Samandar Rzayev

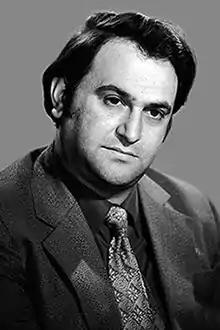

Samandar Rzayev (2 January 1945 — 27 March 1986) was an Azerbaijani actor. He was awarded the title Honored Artist of the Azerbaijan SSR (1974), and Laureate of the State Prize of the Azerbaijan SSR (1980).